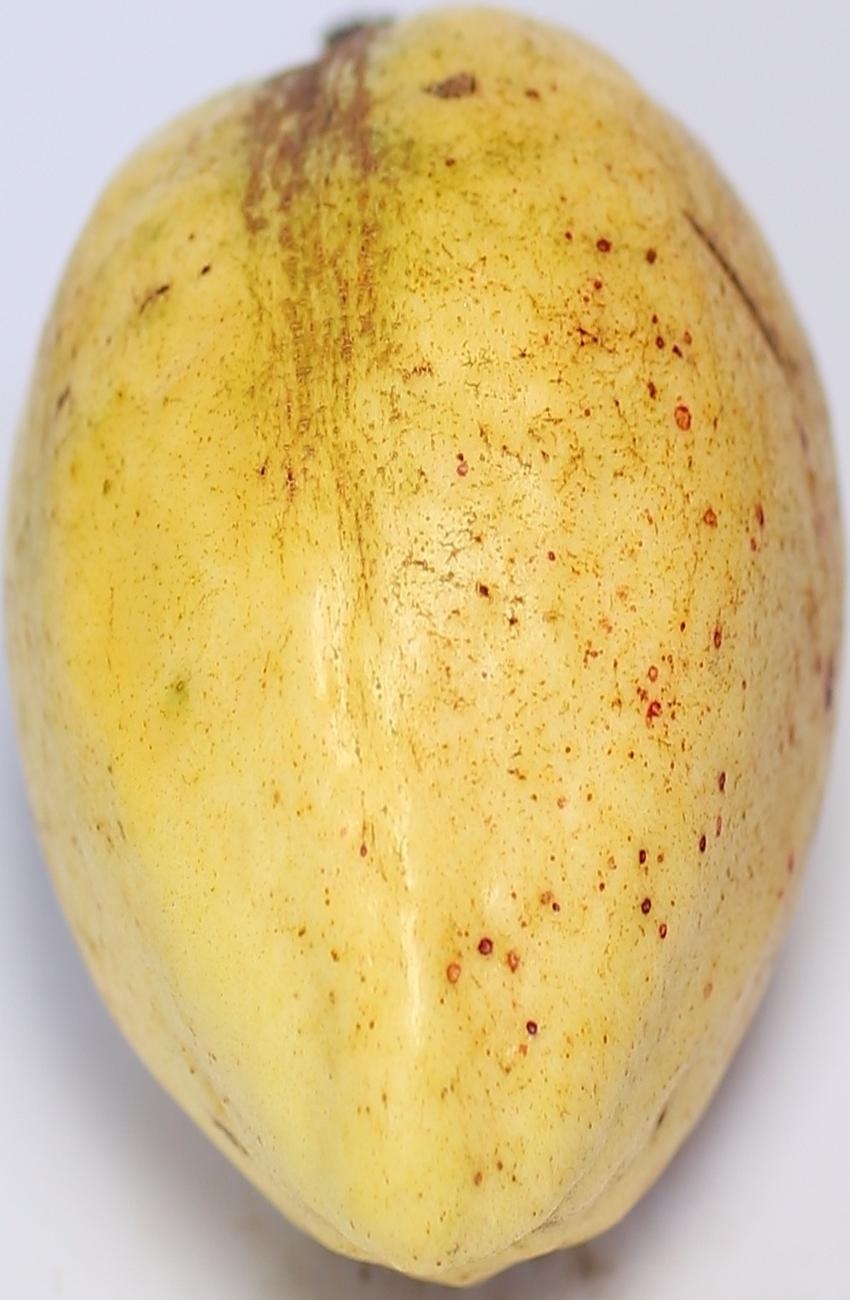
Maturity: ripe
Variety: thadhrami